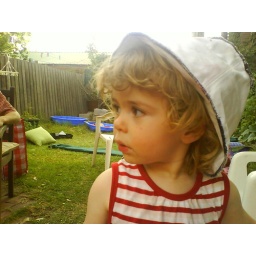
looking hellish cute in the bucket hat